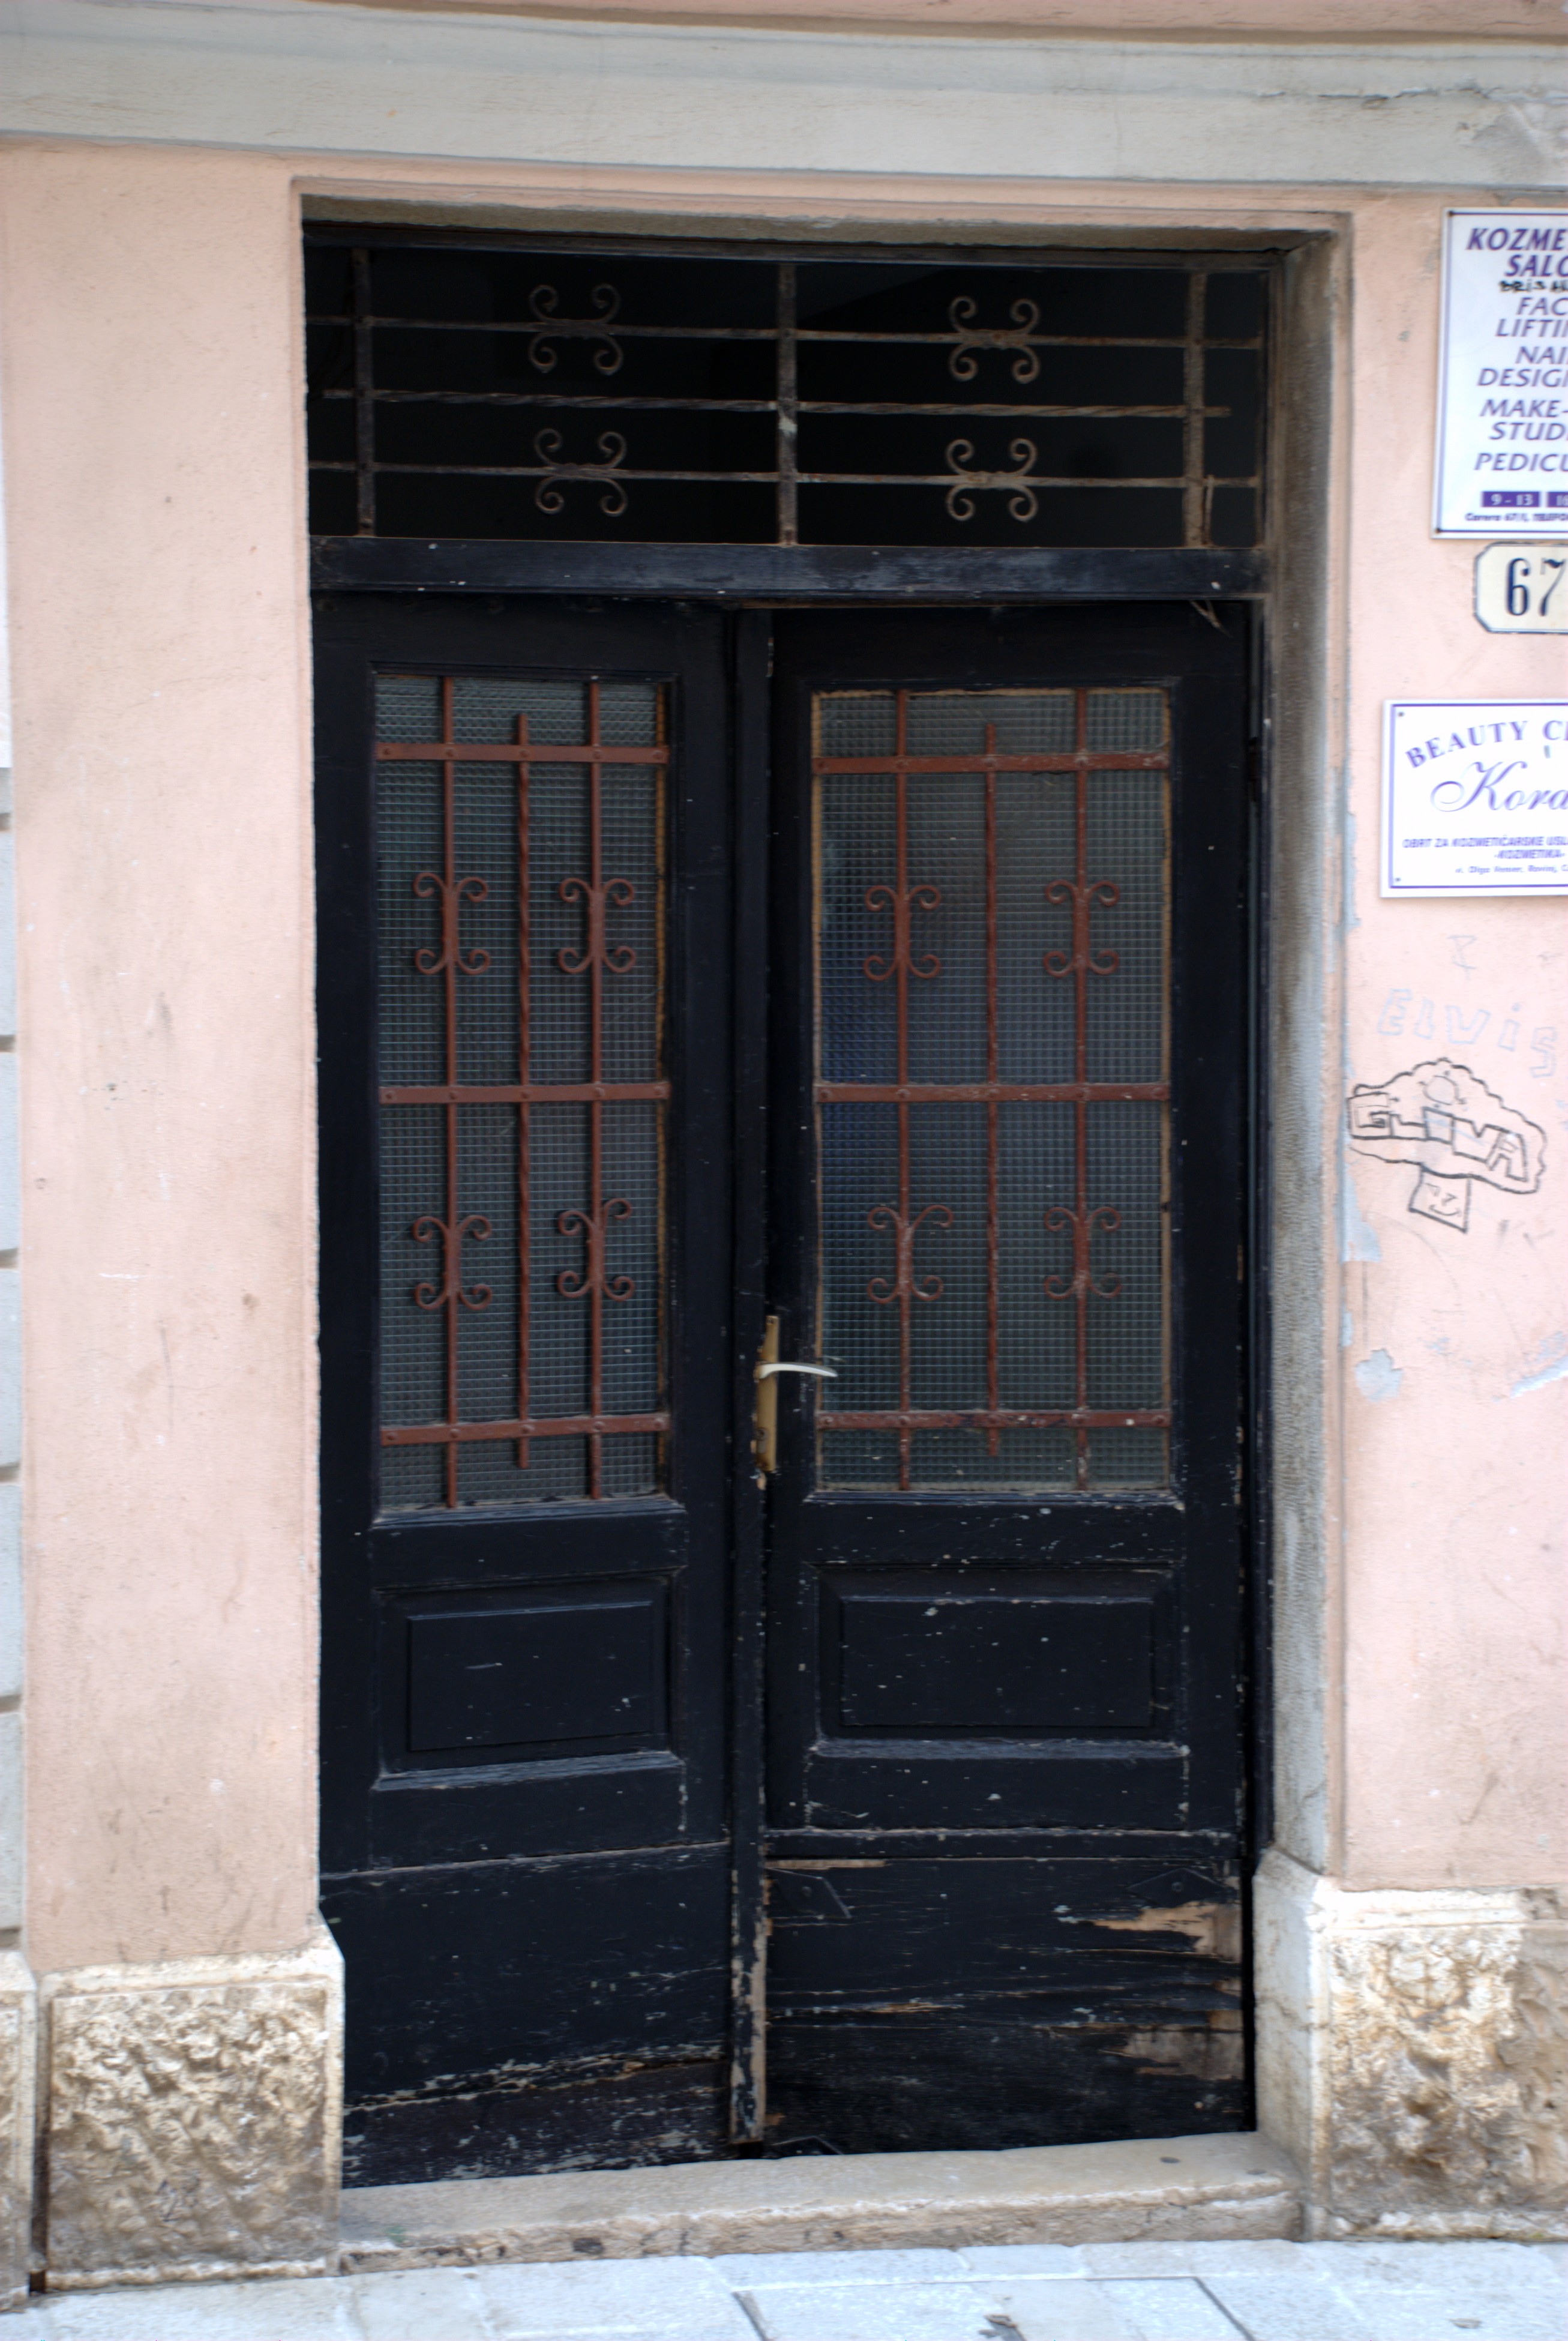
wood, house, window, city, home, wall, facade, nikon, door, interior design, croatia, d80, istria, fabulous, nikond80, rovigno, rovinj, istra, window covering